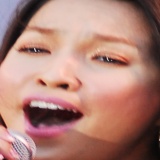
ca sĩ Hiền Thục